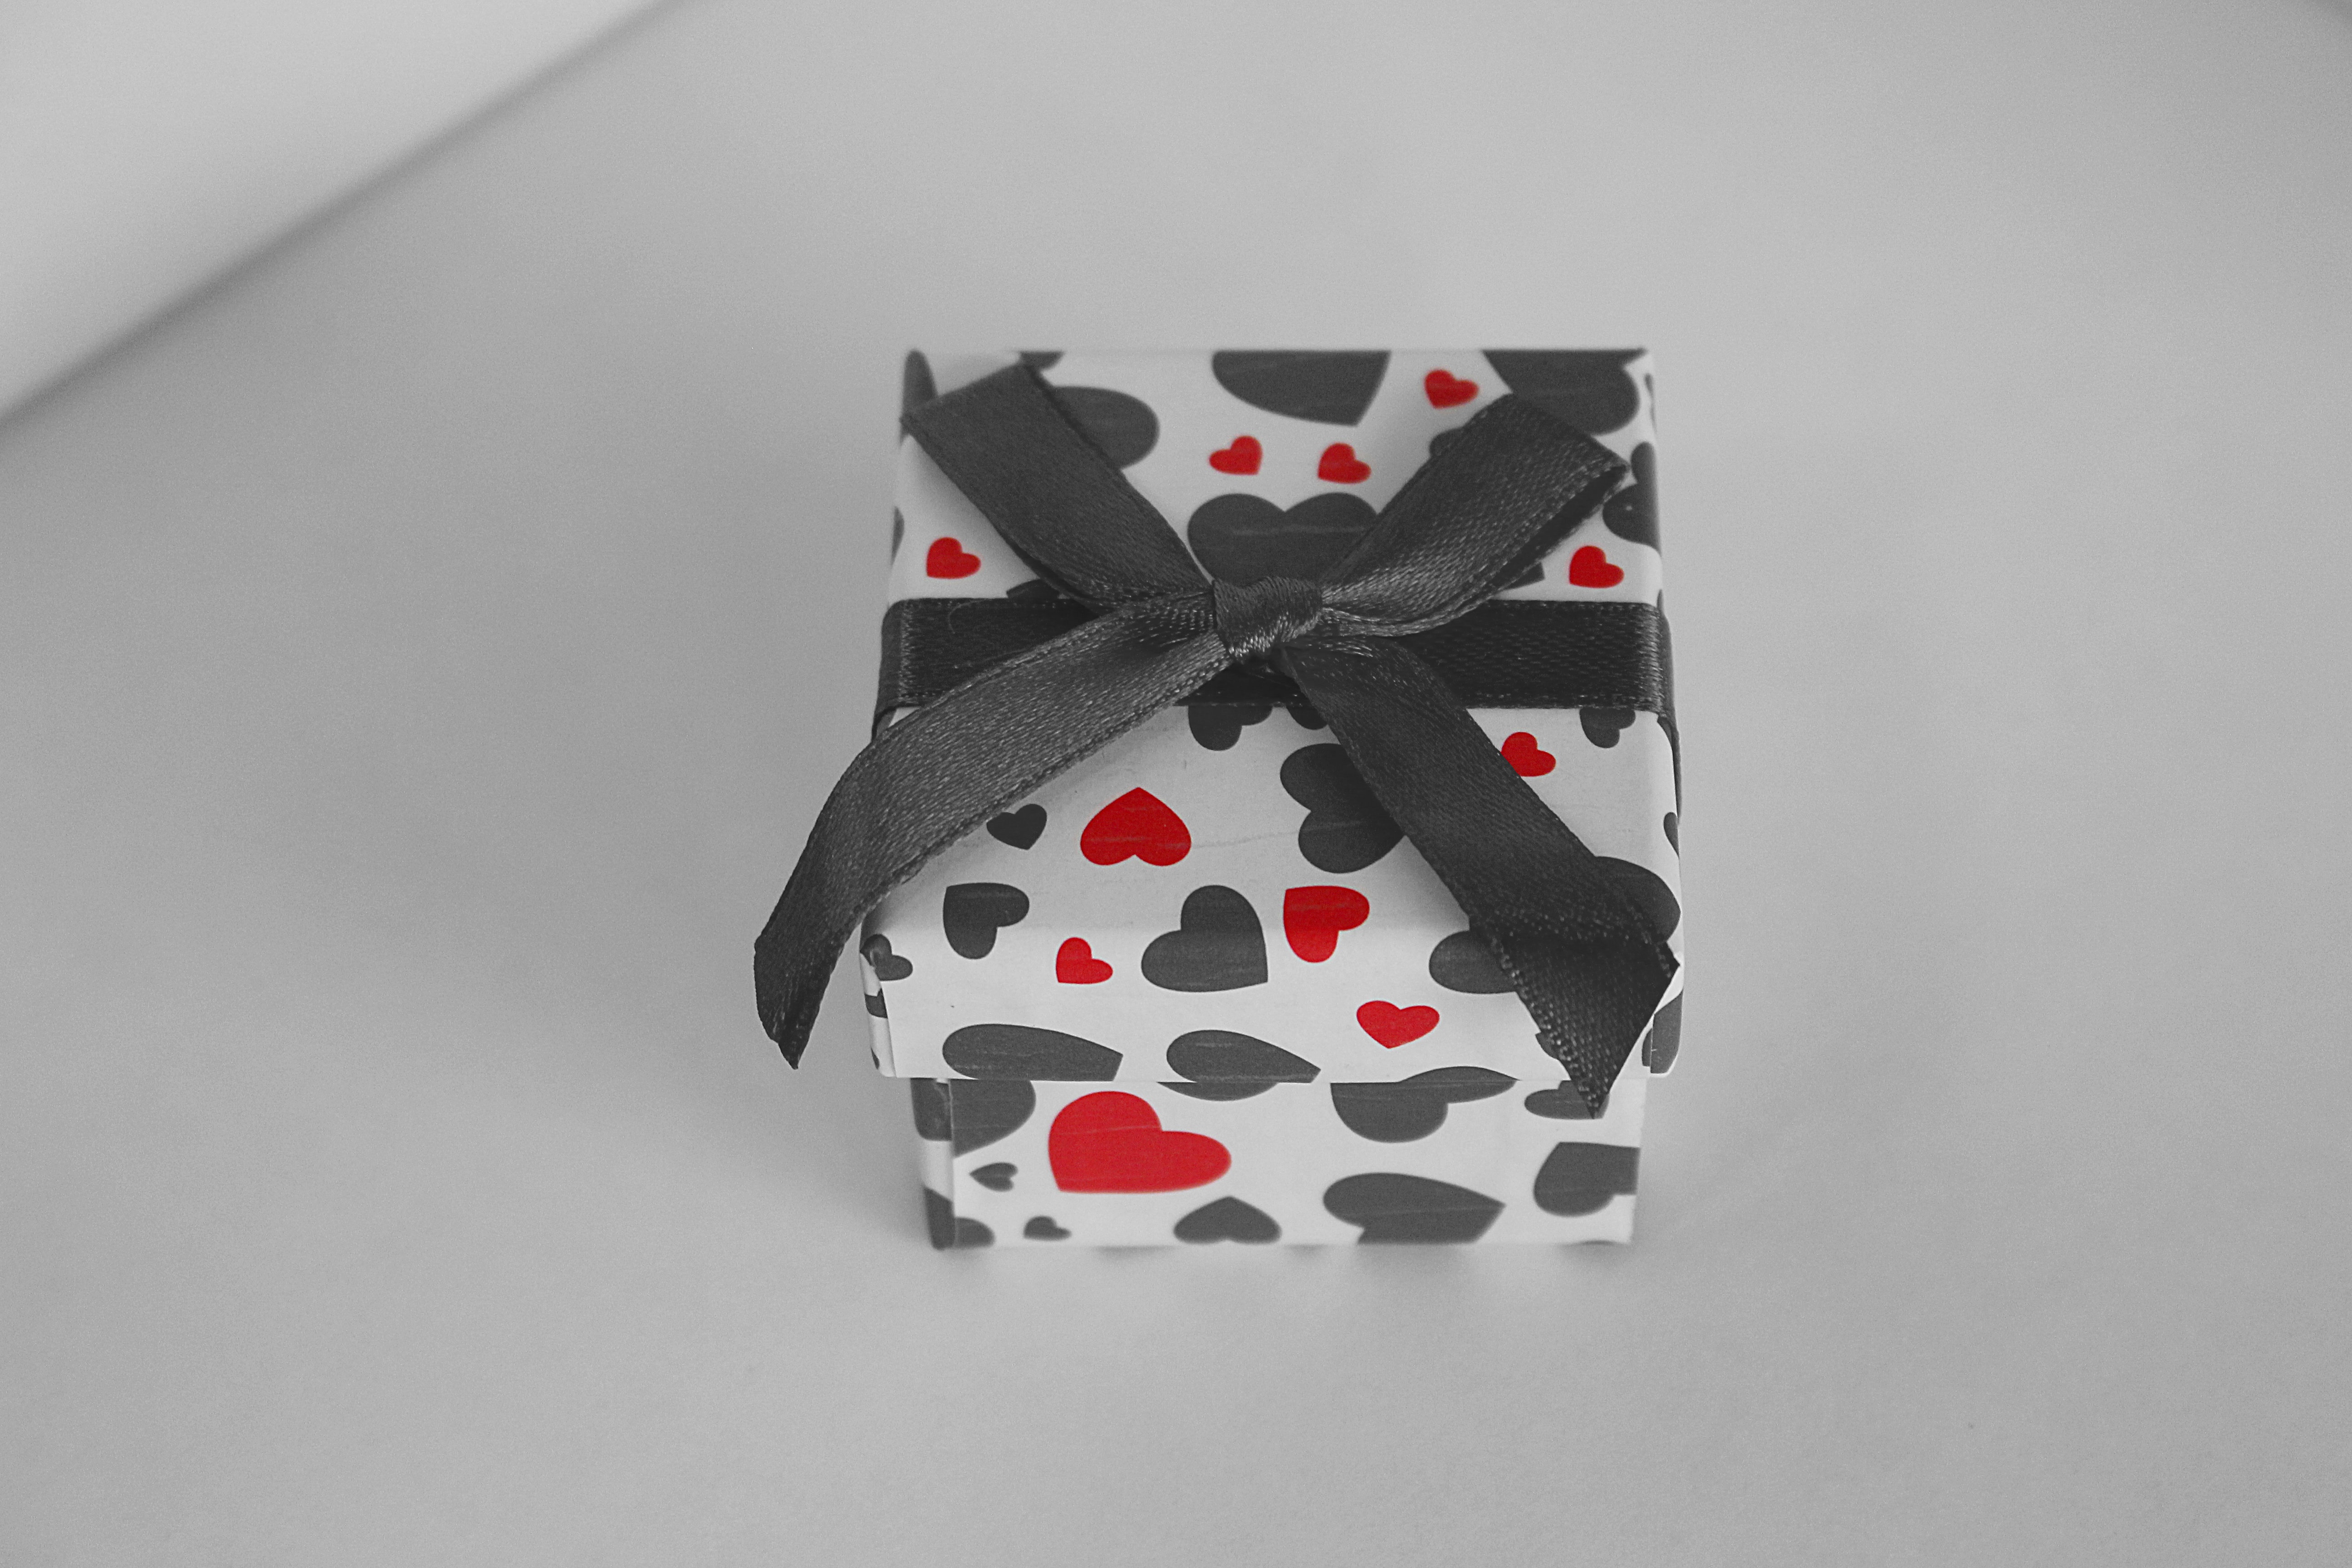
black and white, white, love, heart, pattern, red, black, paper, art, design, shape, valentine's day, gift box, origami paper